Austrian school of economics

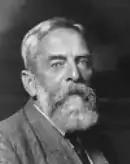
Friedrich von Wieser

The opportunity cost doctrine was first explicitly formulated by the Austrian economist Friedrich von Wieser in the late 19th century. Opportunity cost is the cost of any activity measured in terms of the value of the next best alternative foregone (that is not chosen). It is the sacrifice related to the second best choice available to someone, or group, who has picked among several mutually exclusive choices. Although a more ephemeral scarcity, expectations of the future must also be considered. Quantified as time preference, opportunity cost must also be valued with respect to one's preference for present versus future investments.